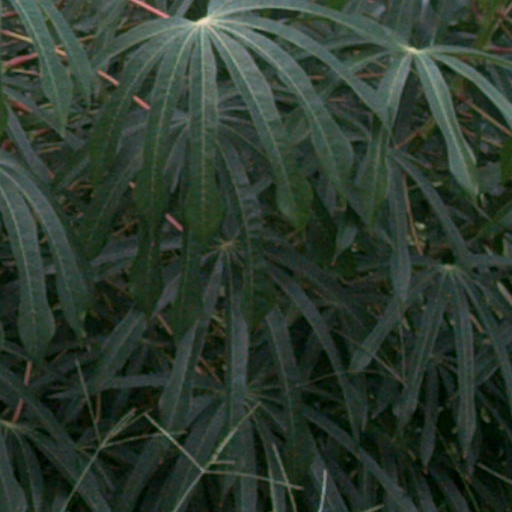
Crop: cassava